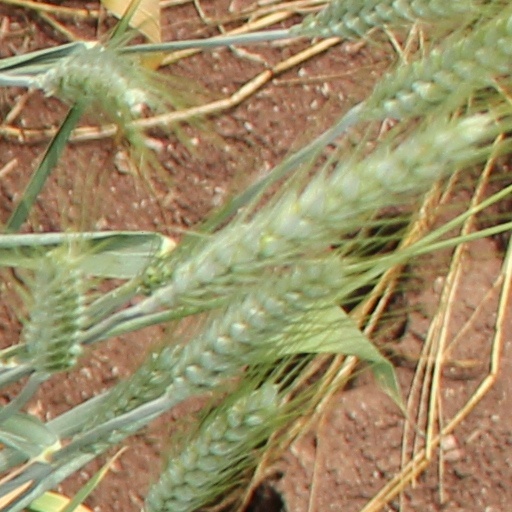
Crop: wheat